Filipino cuisine

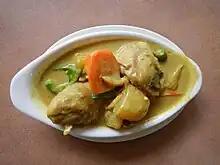
Filipino chicken curry, a variant of the native "ginataang manok" with curry powder

The town of Calasiao in Pangasinan is known for its "puto", a type of steamed rice cake.